Margaret Llewelyn Davies

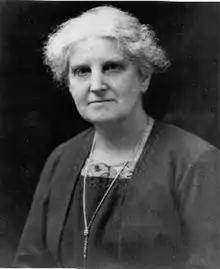

Margaret Caroline Llewelyn Davies (16 October 1861 – 28 May 1944) was a British social activist who served as general secretary of the Co-operative Women's Guild from 1889 until 1921. Her election has been described as a "turning point" in the organization's history, increasing its political activity and beginning an era of unprecedented growth and success. Catherine Webb considered Davies's retirement such a significant loss for the Guild that she began writing "The Woman with the Basket", a history of the Guild to that time.